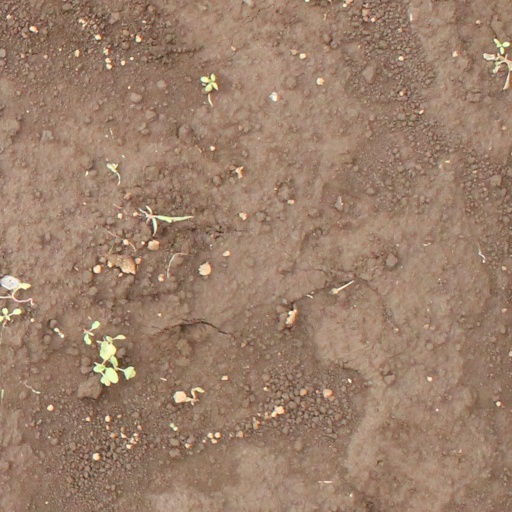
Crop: soybean